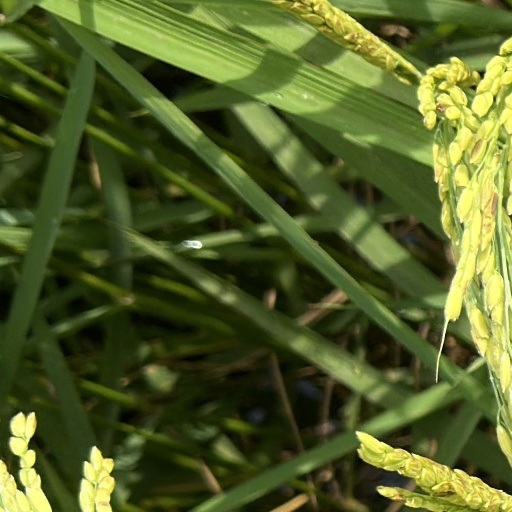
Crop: rice